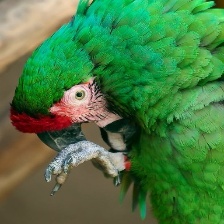
Species: MILITARY MACAW
Scientific name: ARA MILITARIS
ImageNet parent category: macaw